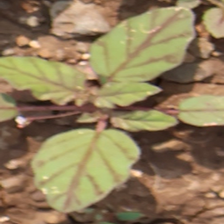
Weed species: Punarnava _(Boerhaavia diffusa)